Greater London

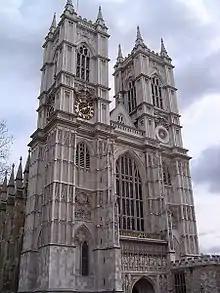
Westminster Abbey. A World Heritage Site and location of the coronation of British monarchs.

This is a chart of trend of regional gross value added (GVA) of Inner London at current basic prices published (pp. 240–253) by "Office for National Statistics" with figures in millions of British pounds sterling.